Agrippina Japaridze

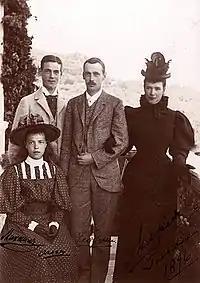
The Imperial family often visited George (center) while he lived in Georgia

At that time, the Black Sea coast in Georgia had become a popular place for wealthy Russians to visit on vacation, and the arts scene in Tiflis began to thrive. Constantine Petrovich became a guest at the social salon of Barbara Bonner Baratashvili ("Babale"), whose mansion at 9 Reutov Street attracted many poets, painters, and writers. It was here that Constantine Petrovich first saw Agrippina. She was starring in the lead role of the play "The Knight in the Panther's Skin," beautifully decorated by Hungarian painter Mihály Zichy.